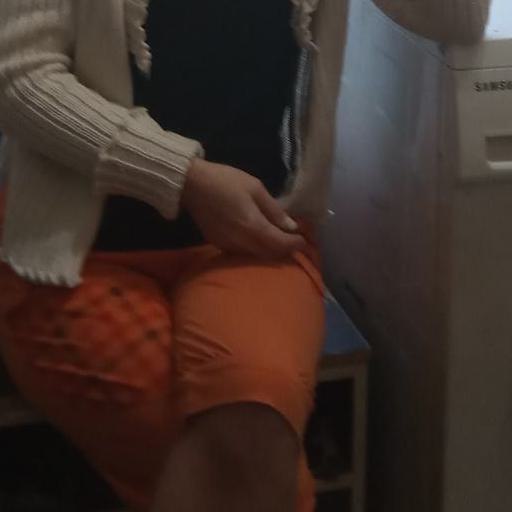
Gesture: no_gesture